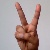
The image shows a hand gesture representing the letter 'V' in Indian Sign Language.